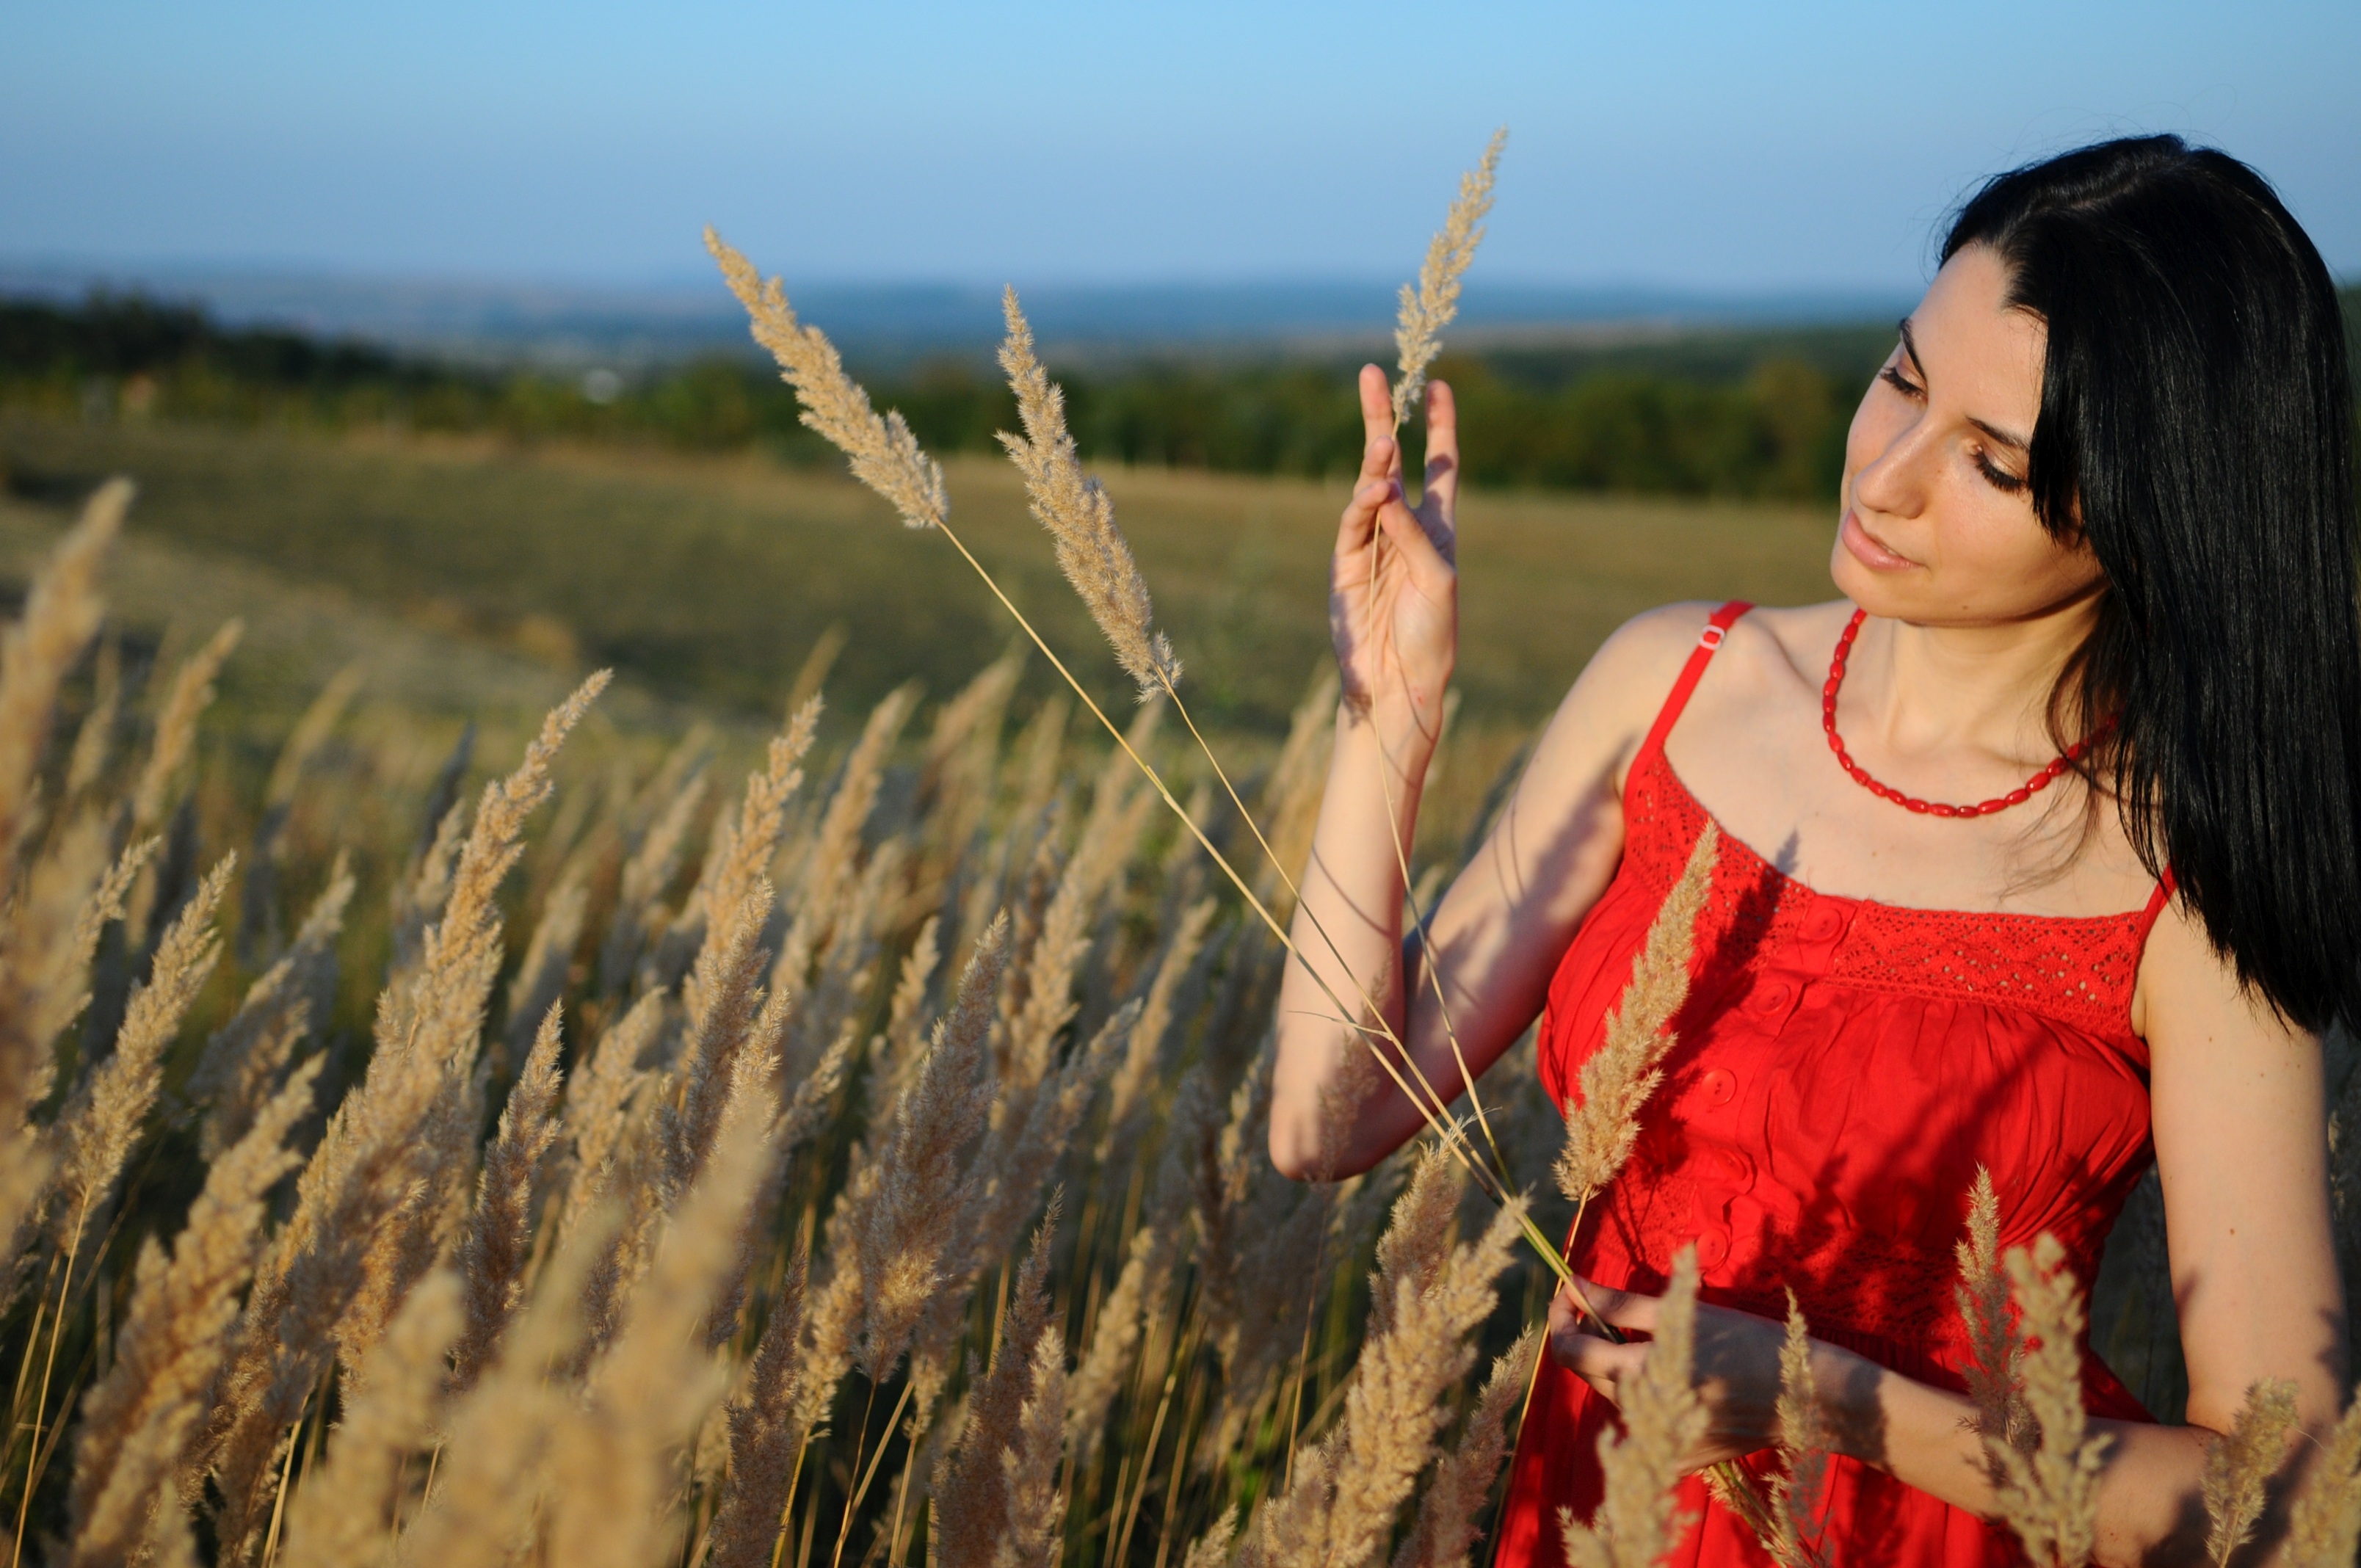
nature, people, girl, woman, field, flower, female, young, lady, black hair, red dress